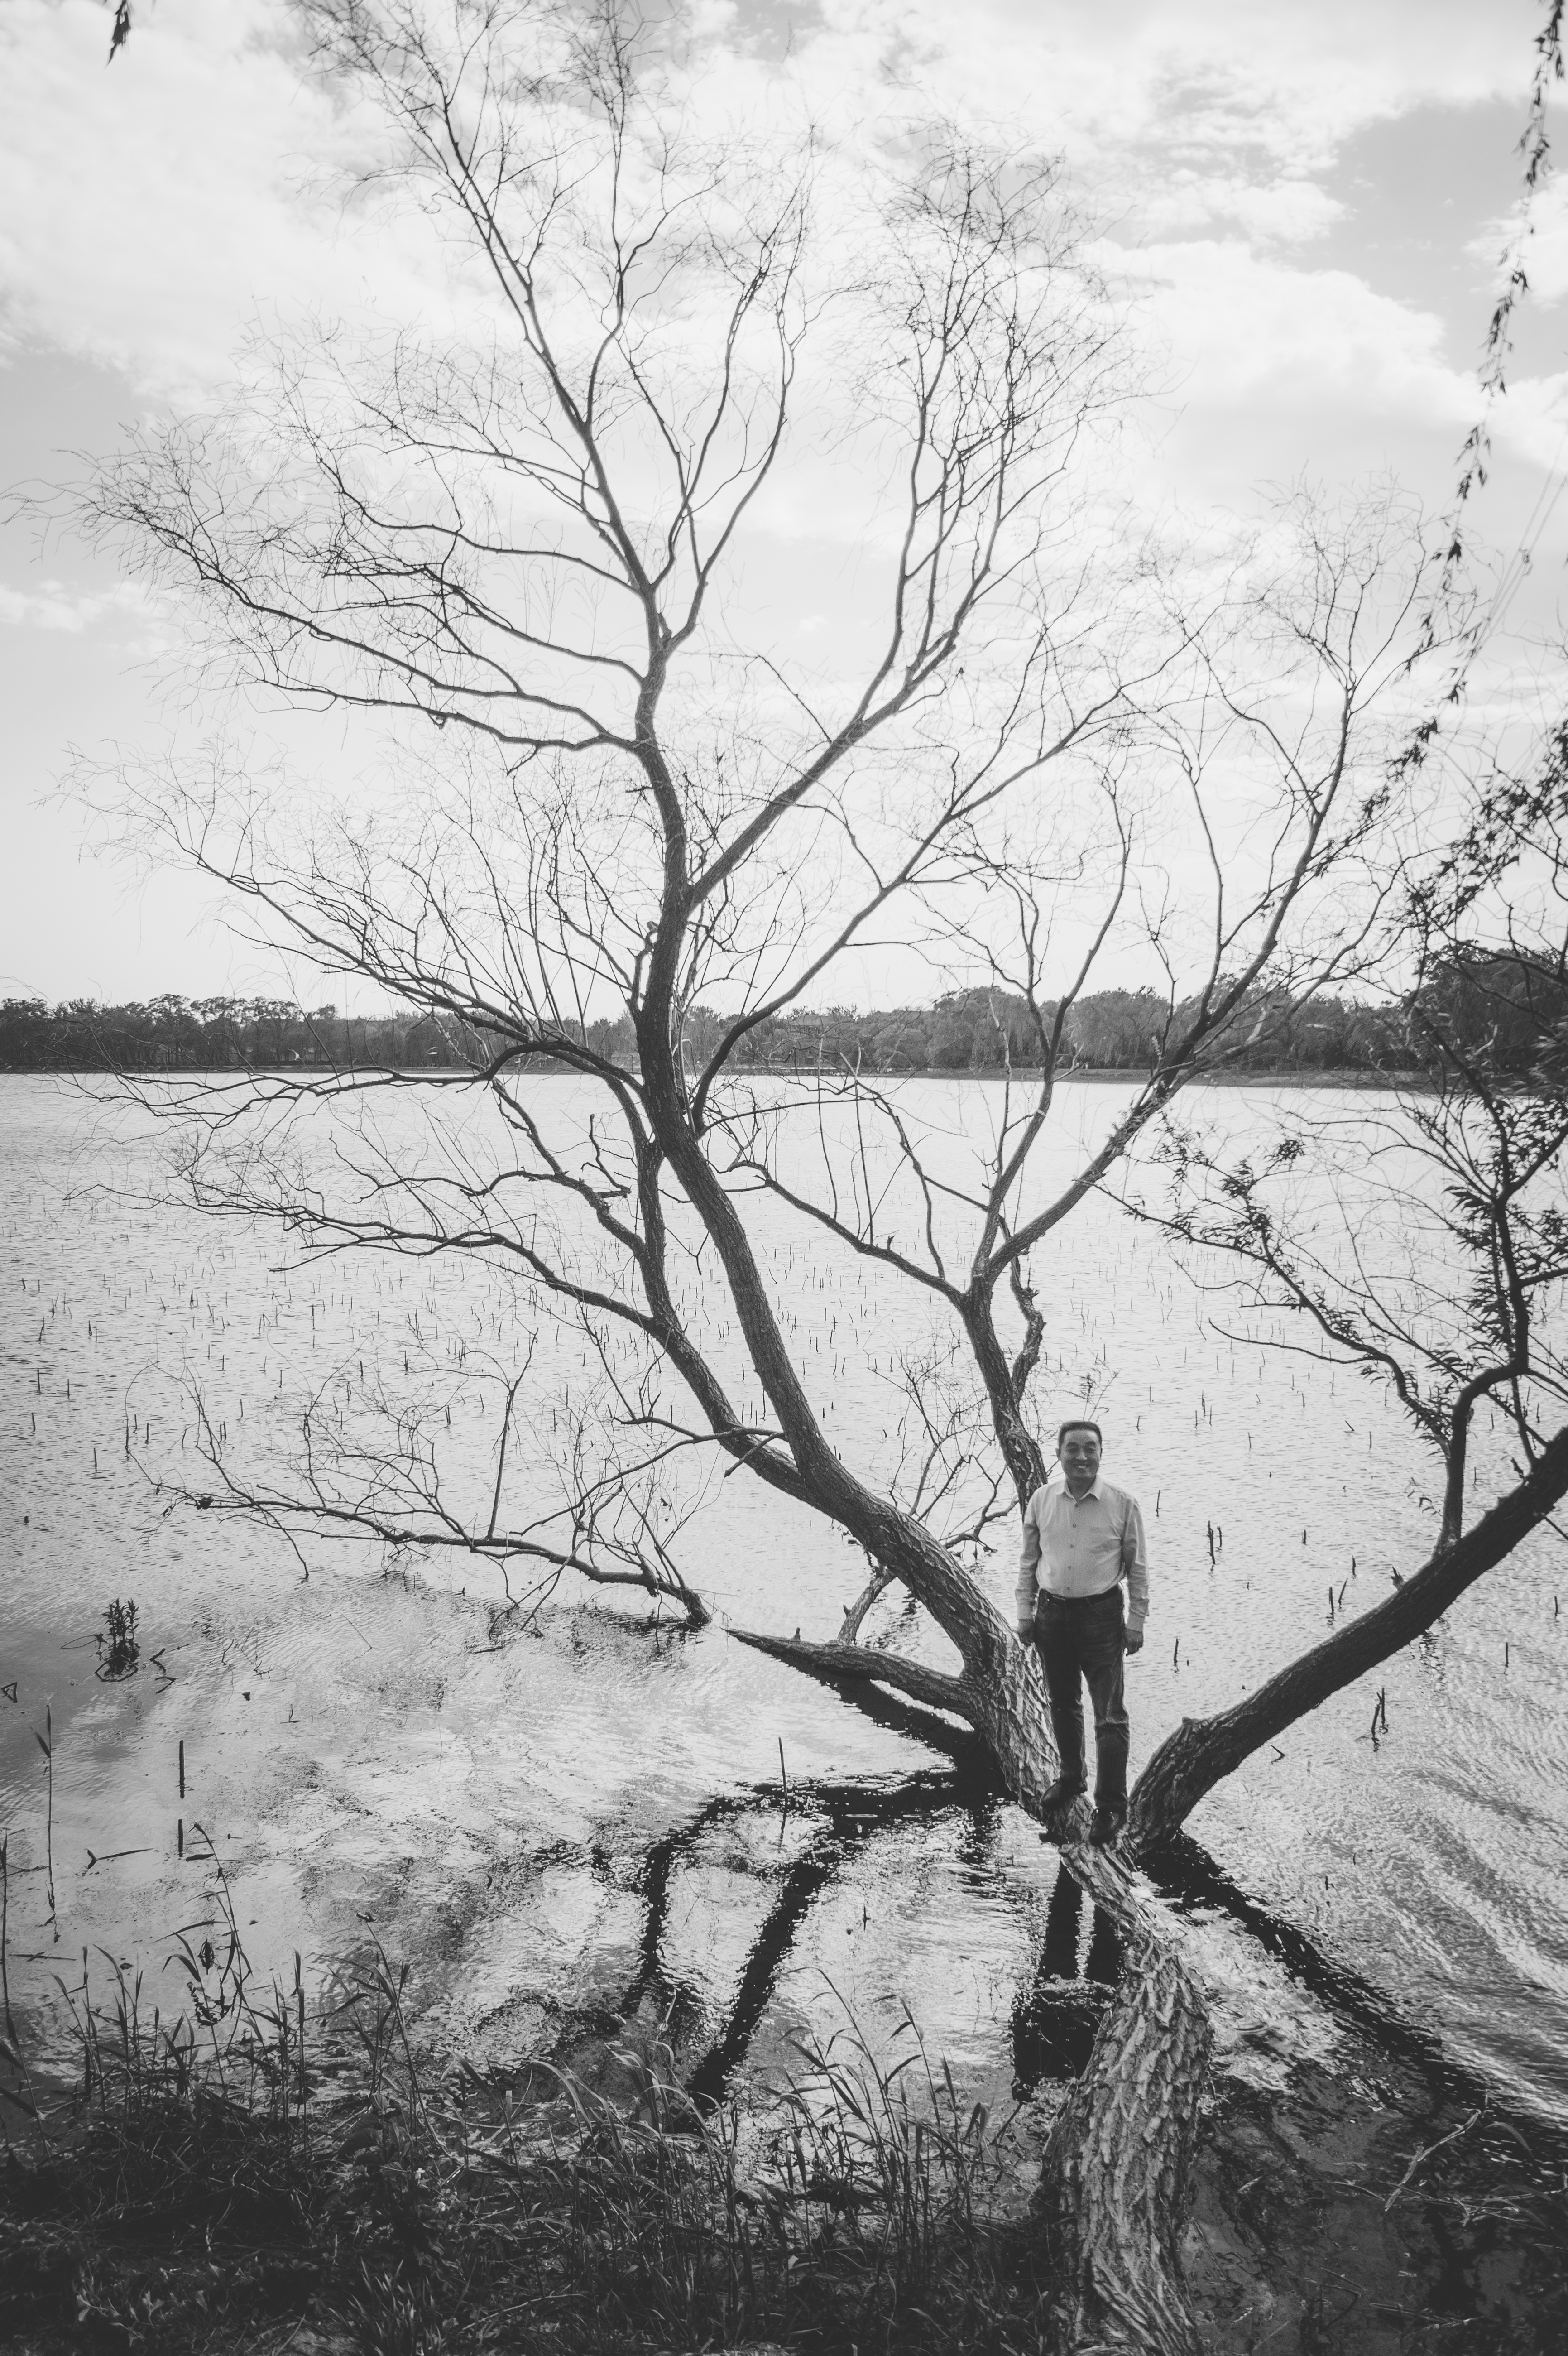
tree, water, branch, snow, winter, black and white, plant, white, street, photography, lake, monochrome, sketch, drawing, beijing, fallen, china, sonystreetphotographer, monochrome photography, atmospheric phenomenon, woody plant